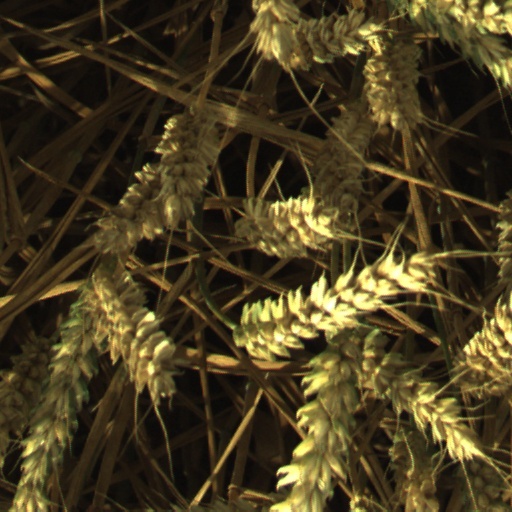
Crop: wheat